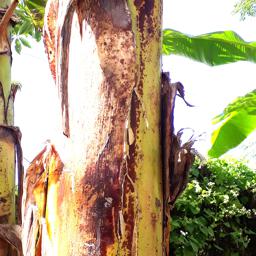
Label: PSEUDOSTEM WEEVIL